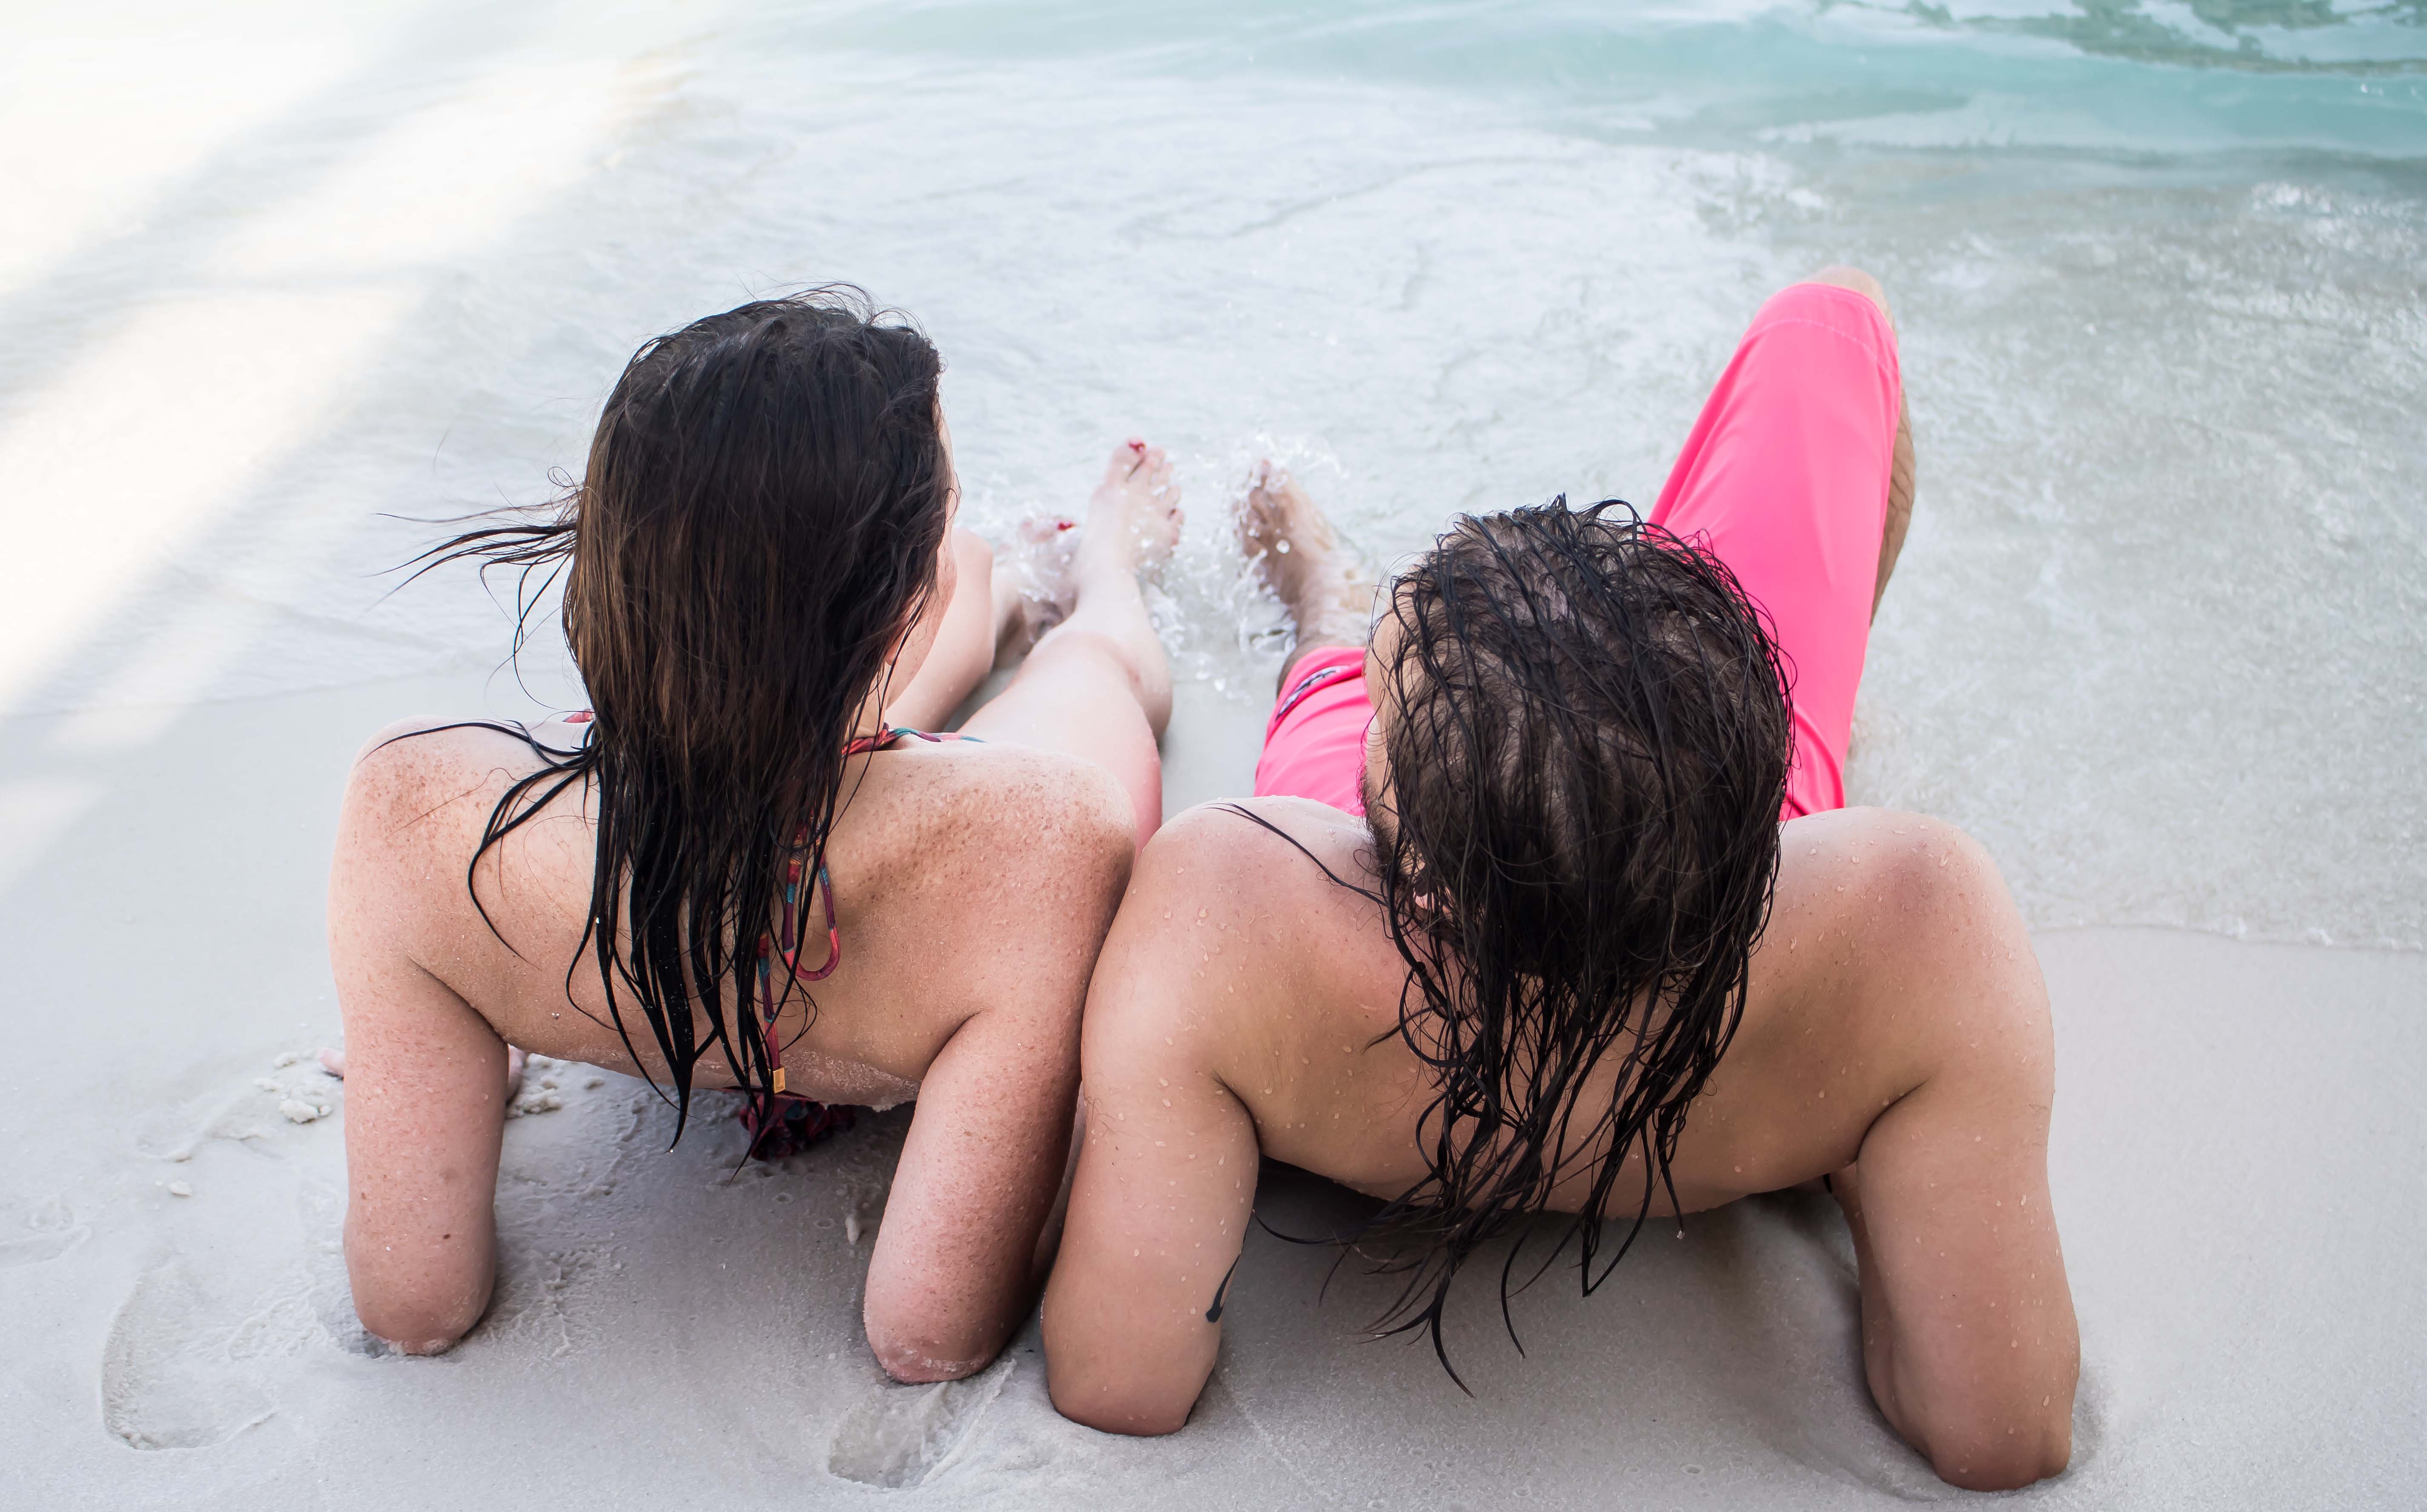
hand, beach, sea, water, sand, person, people, girl, woman, wet, summer, vacation, travel, recreation, leg, love, model, couple, romance, child, leisure, seashore, hug, bikini, human body, outdoors, fun, photograph, skin, beauty, image, organ, emotion, interaction, photo shoot, sense, human action